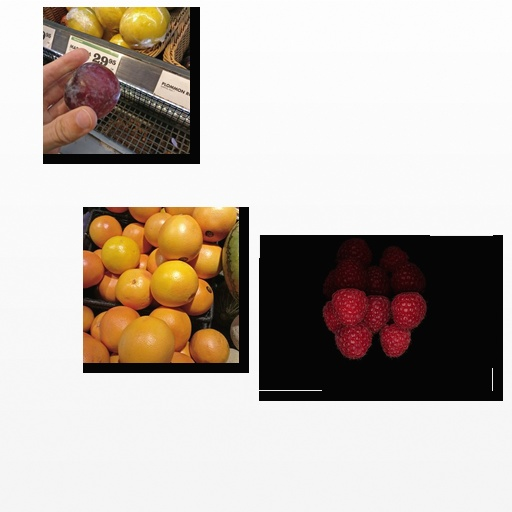
Food items: plum, raspberry, red_grapefruit